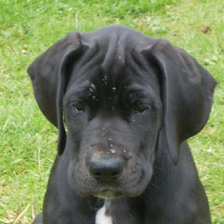
Label: animals